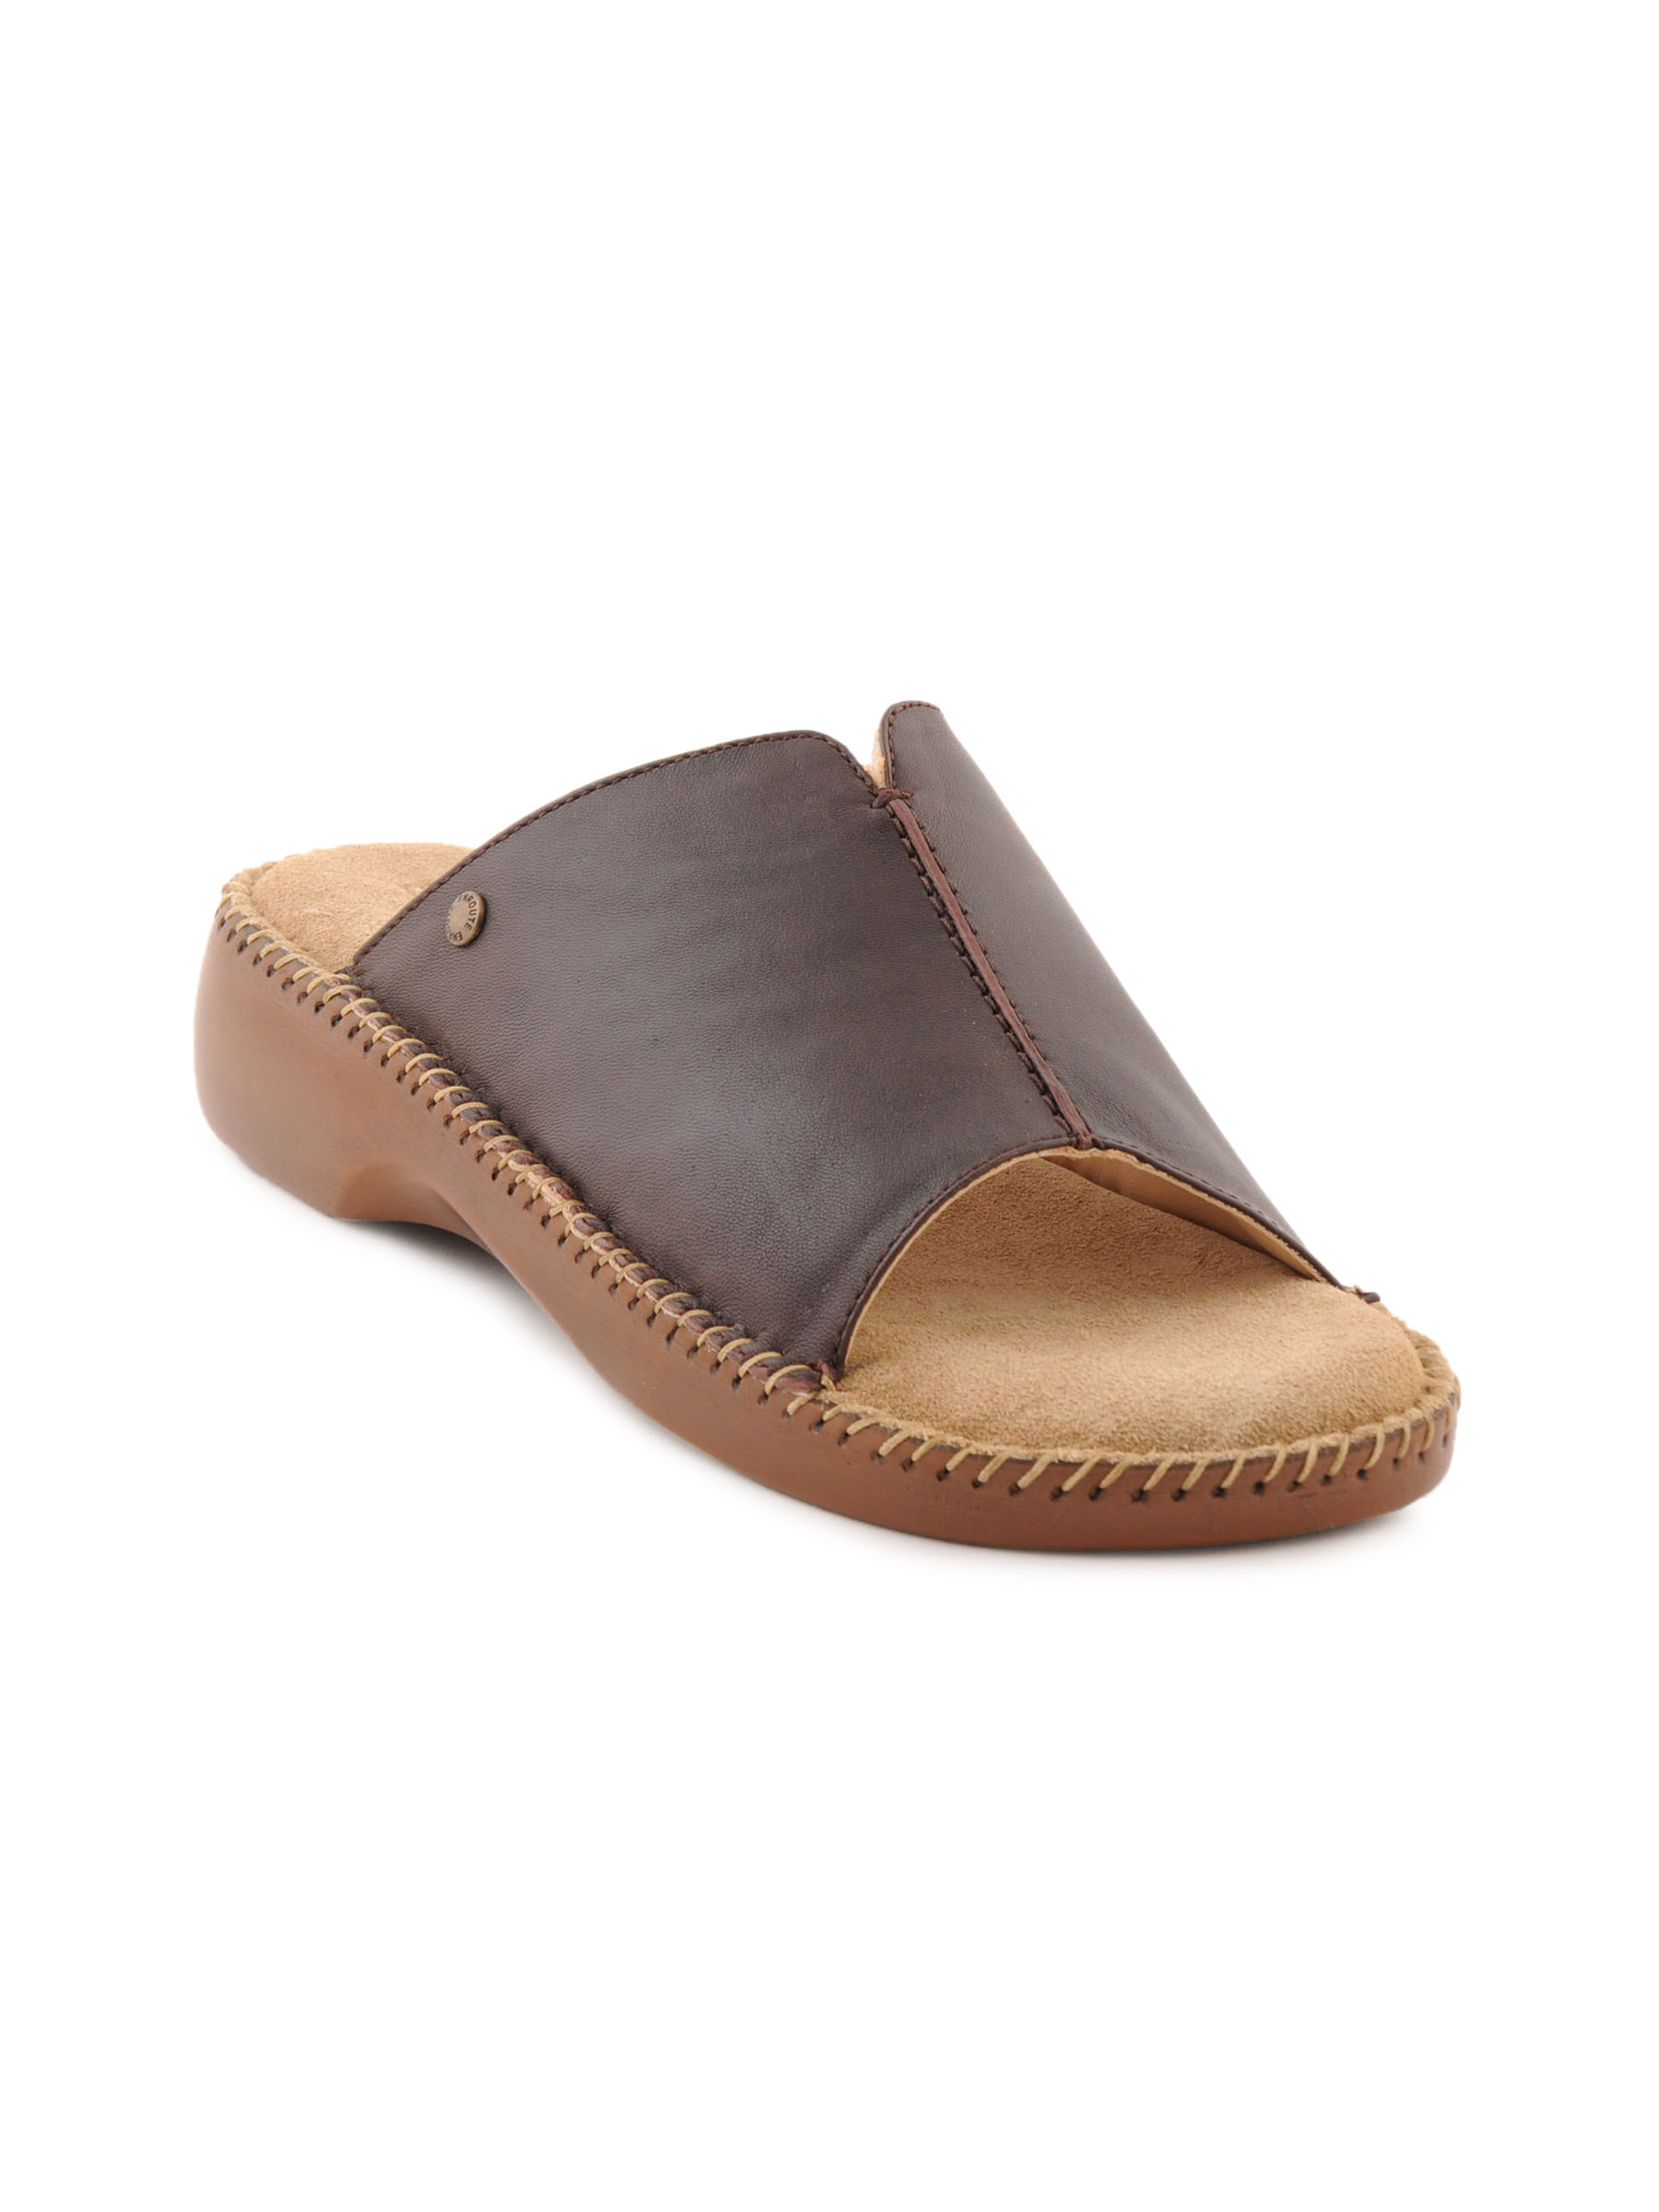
Enroute Women Casual Brown Flats
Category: Footwear / Shoes / Heels
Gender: Women
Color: Brown
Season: Summer 2012
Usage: Casual